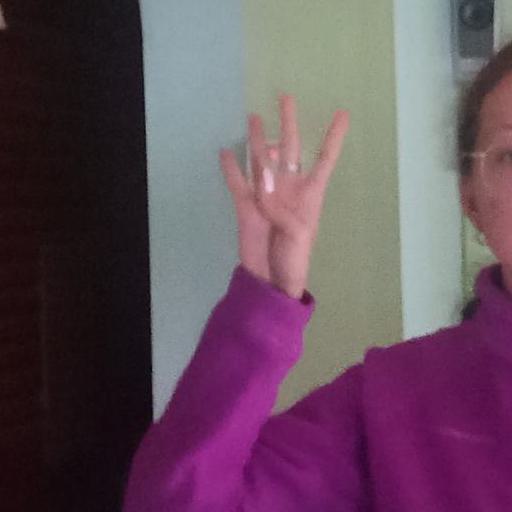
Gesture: four